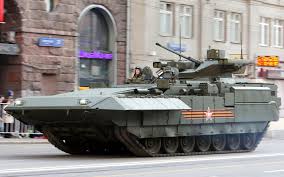
Label: BMP-T15